Juliette Schoppmann

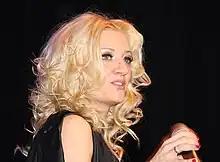
Schoppmann in 2008

Juliette Schoppmann (born 18 March 1980) is a German singer, songwriter and vocal coach who came to fame as the runner-up of the debut season of the television series "Deutschland sucht den Superstar", the German "Idol" series adaptation.